Convict City Roller Derby League

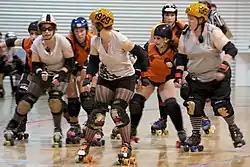
Ballarat's Rat Pack take on The Convicts in November 2010.

Convict City had their first interstate interleague bout in November 2010, when Ballarat Roller Derby League ("The Rat Pack") travelled to Tasmania to take them on. Ballarat won by a convincing 213 points to 56.